The Progressive

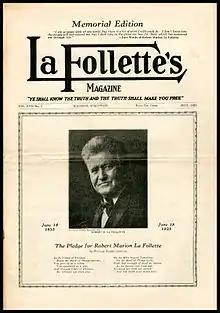
The forerunner of "The Progressive" was "LaFollette's Magazine," established in Madison, Wisconsin in 1909.

In 1979, "The Progressive" gained national attention for its article by Howard Morland, "The H-bomb Secret: How we got it and why we're telling it", which the U.S. government suppressed for six months because it contained classified information. The magazine prevailed in a landmark First Amendment case of prior restraint, "United States v. Progressive, Inc.".